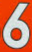
Number: 6